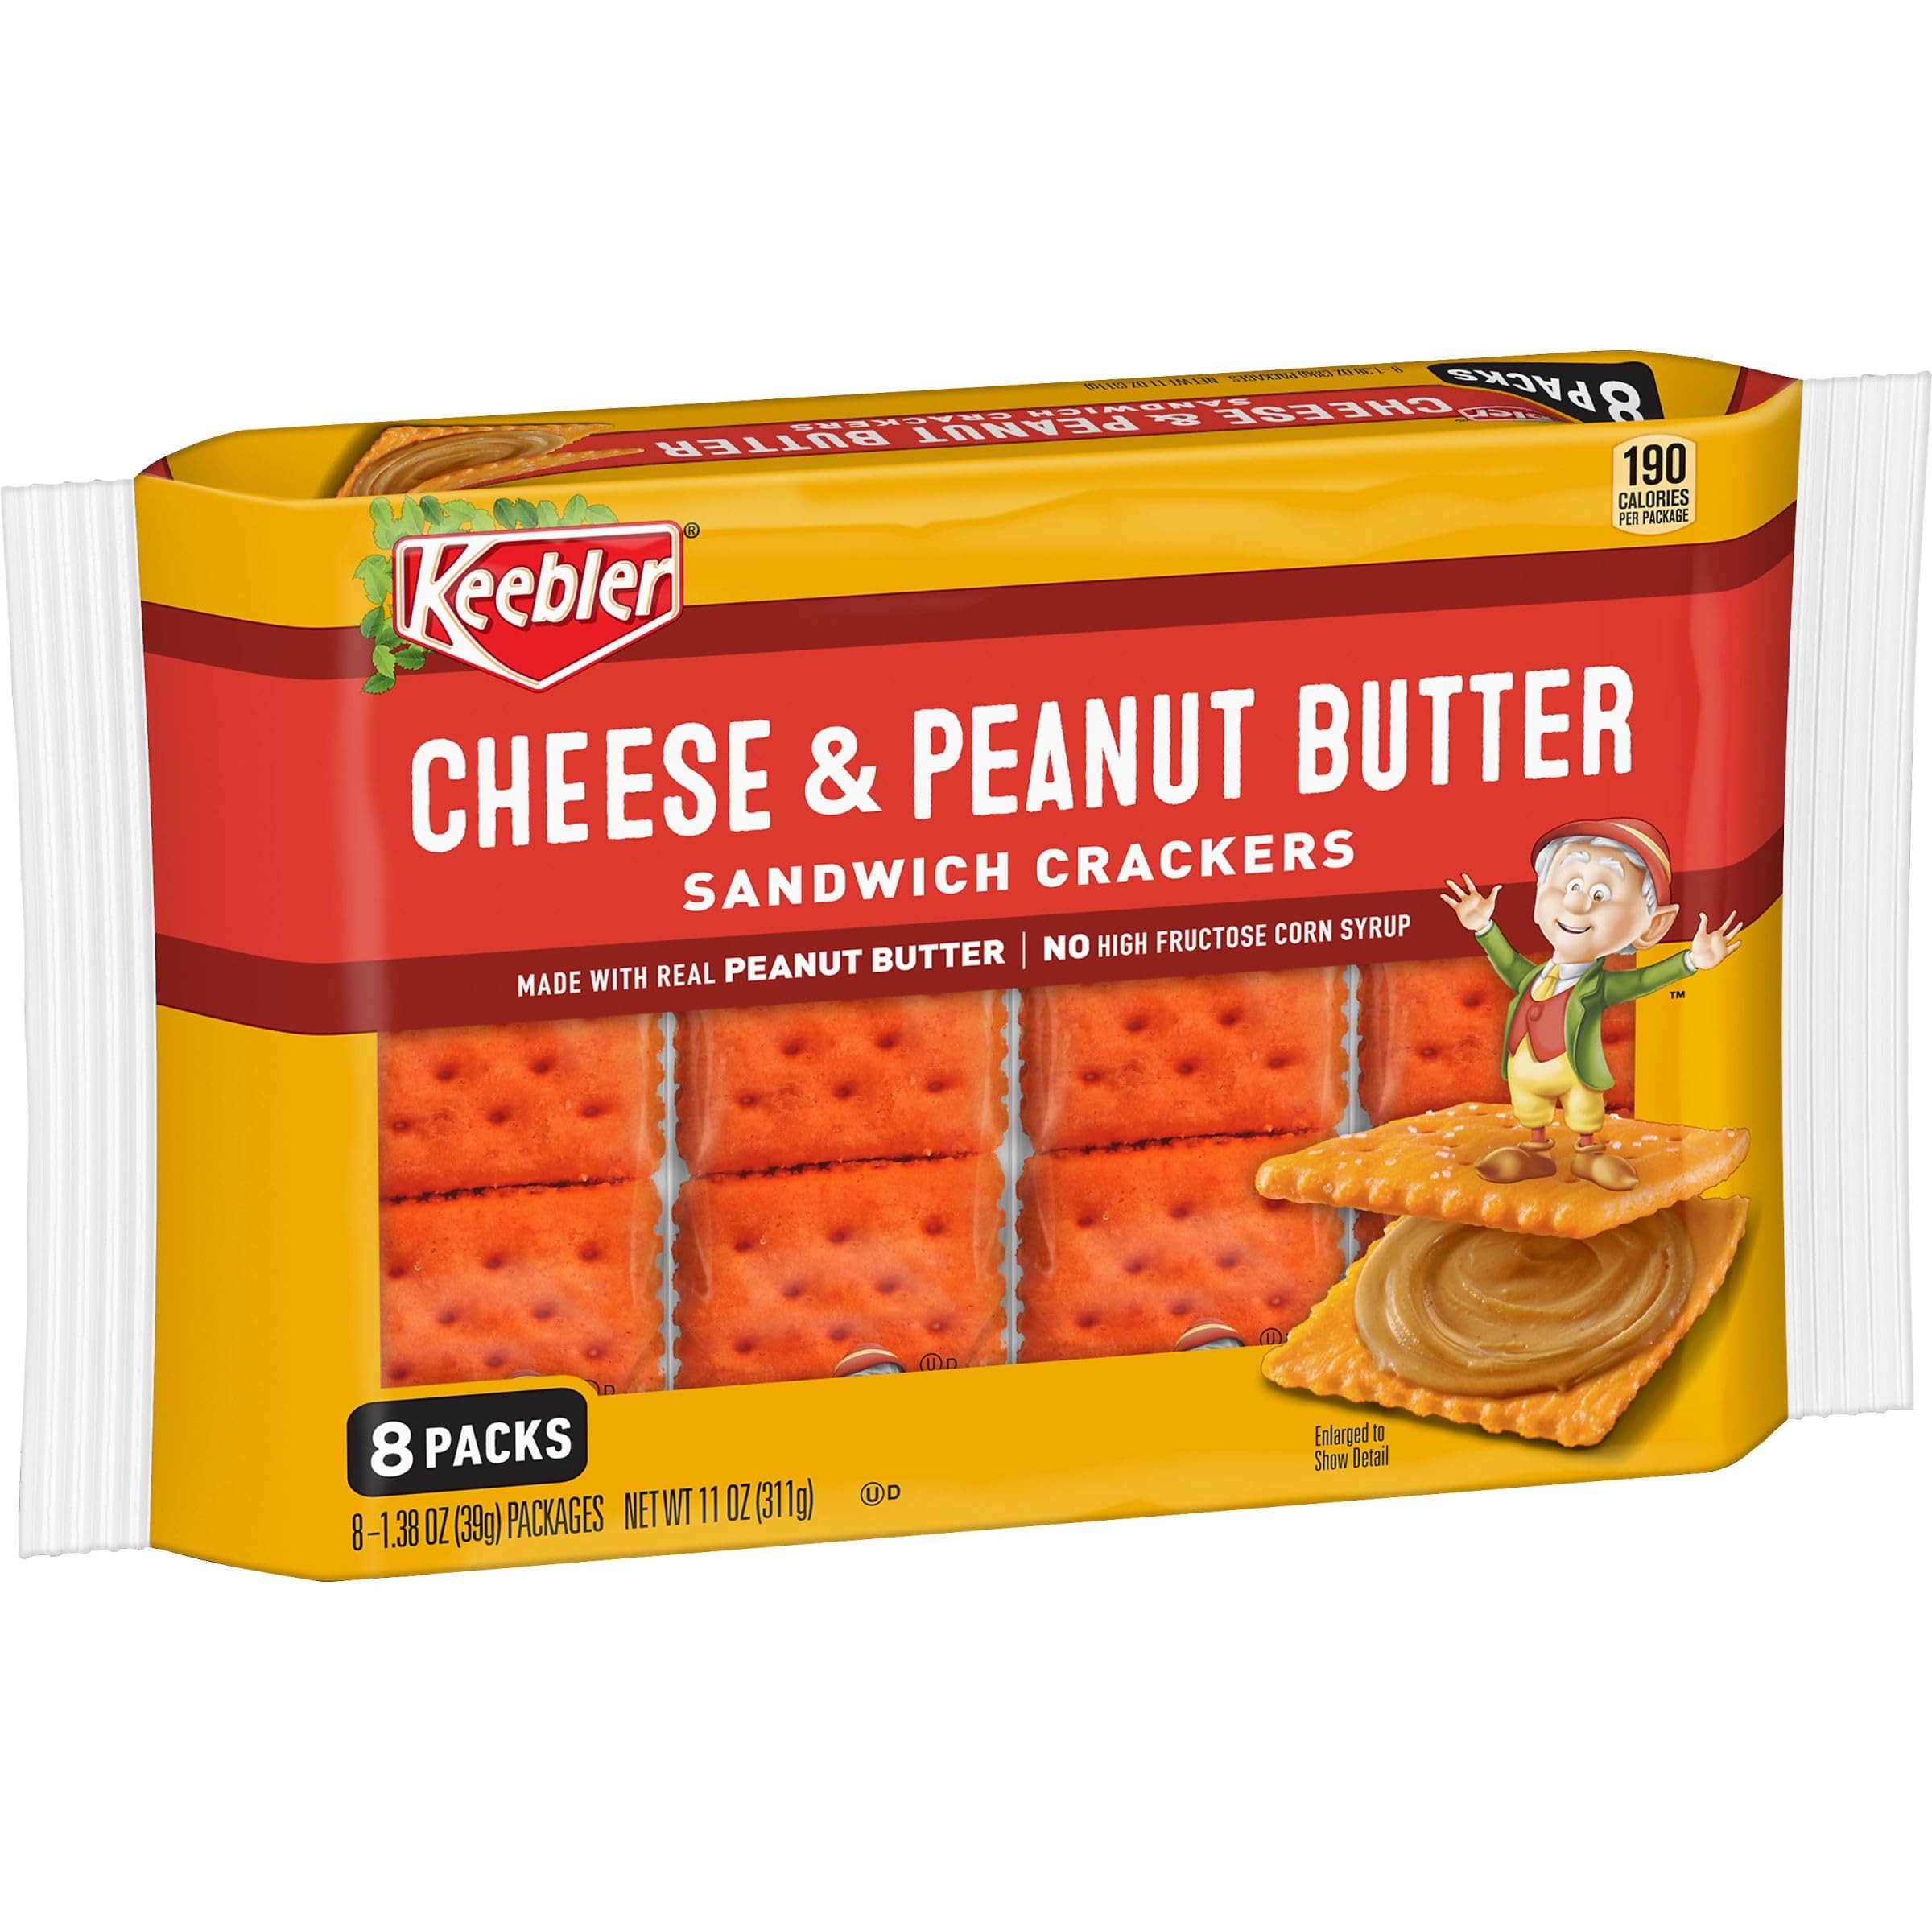
Item Name: Keebler Sandwich Crackers, Single Serve Snack Crackers, Lunch Snacks, Cheese and Peanut Butter, 11oz Tray (8 Packs)
Bullet Point 1: Make snacking more fun with crunchy cheese crackers and the delicious taste of peanut butter in every bite
Bullet Point 2: Tempting peanut butter filling sandwiched between two cheese crackers; Irresistible snack crackers to please the whole family
Bullet Point 3: Made with real peanut butter; No high fructose corn syrup; Kosher Dairy; Contains wheat, peanut, soy, and milk ingredients
Bullet Point 4: Try them as a tasty bite at home, school, and on-the-go; Pack into lunchboxes, totes, and backpacks or enjoy as an afternoon snack
Bullet Point 5: Includes one, 11oz pack containing eight, 1.38oz packs of Keebler sandwich crackers; Packaged for freshness and great taste
Value: 11.0
Unit: Ounce

Price: 4.39